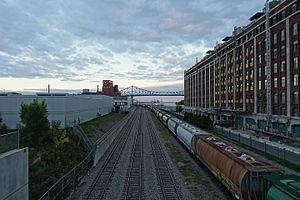
Montréal est un carrefour de l'est du Canada et du Corridor Québec-Windsor, offrant des liens aériens, routiers, ferroviaires et maritimes développés avec le reste de la province et du pays, ainsi qu'avec les États-Unis et l'Europe. Montréal est une métropole qui a pour particularité de se déployer sur un archipel au milieu du fleuve Saint-Laurent, une situation qui présente des contraintes particulières en termes de connectivité.